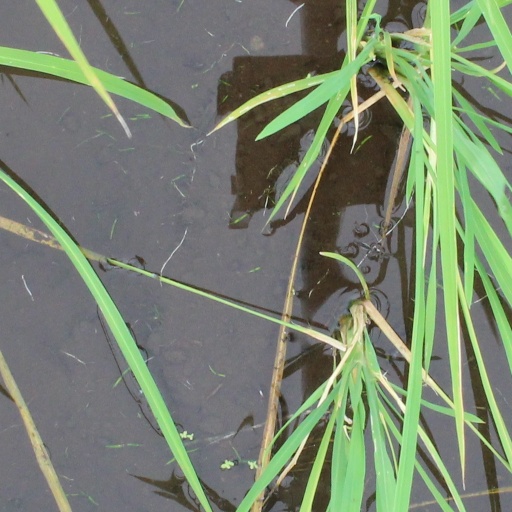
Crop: rice